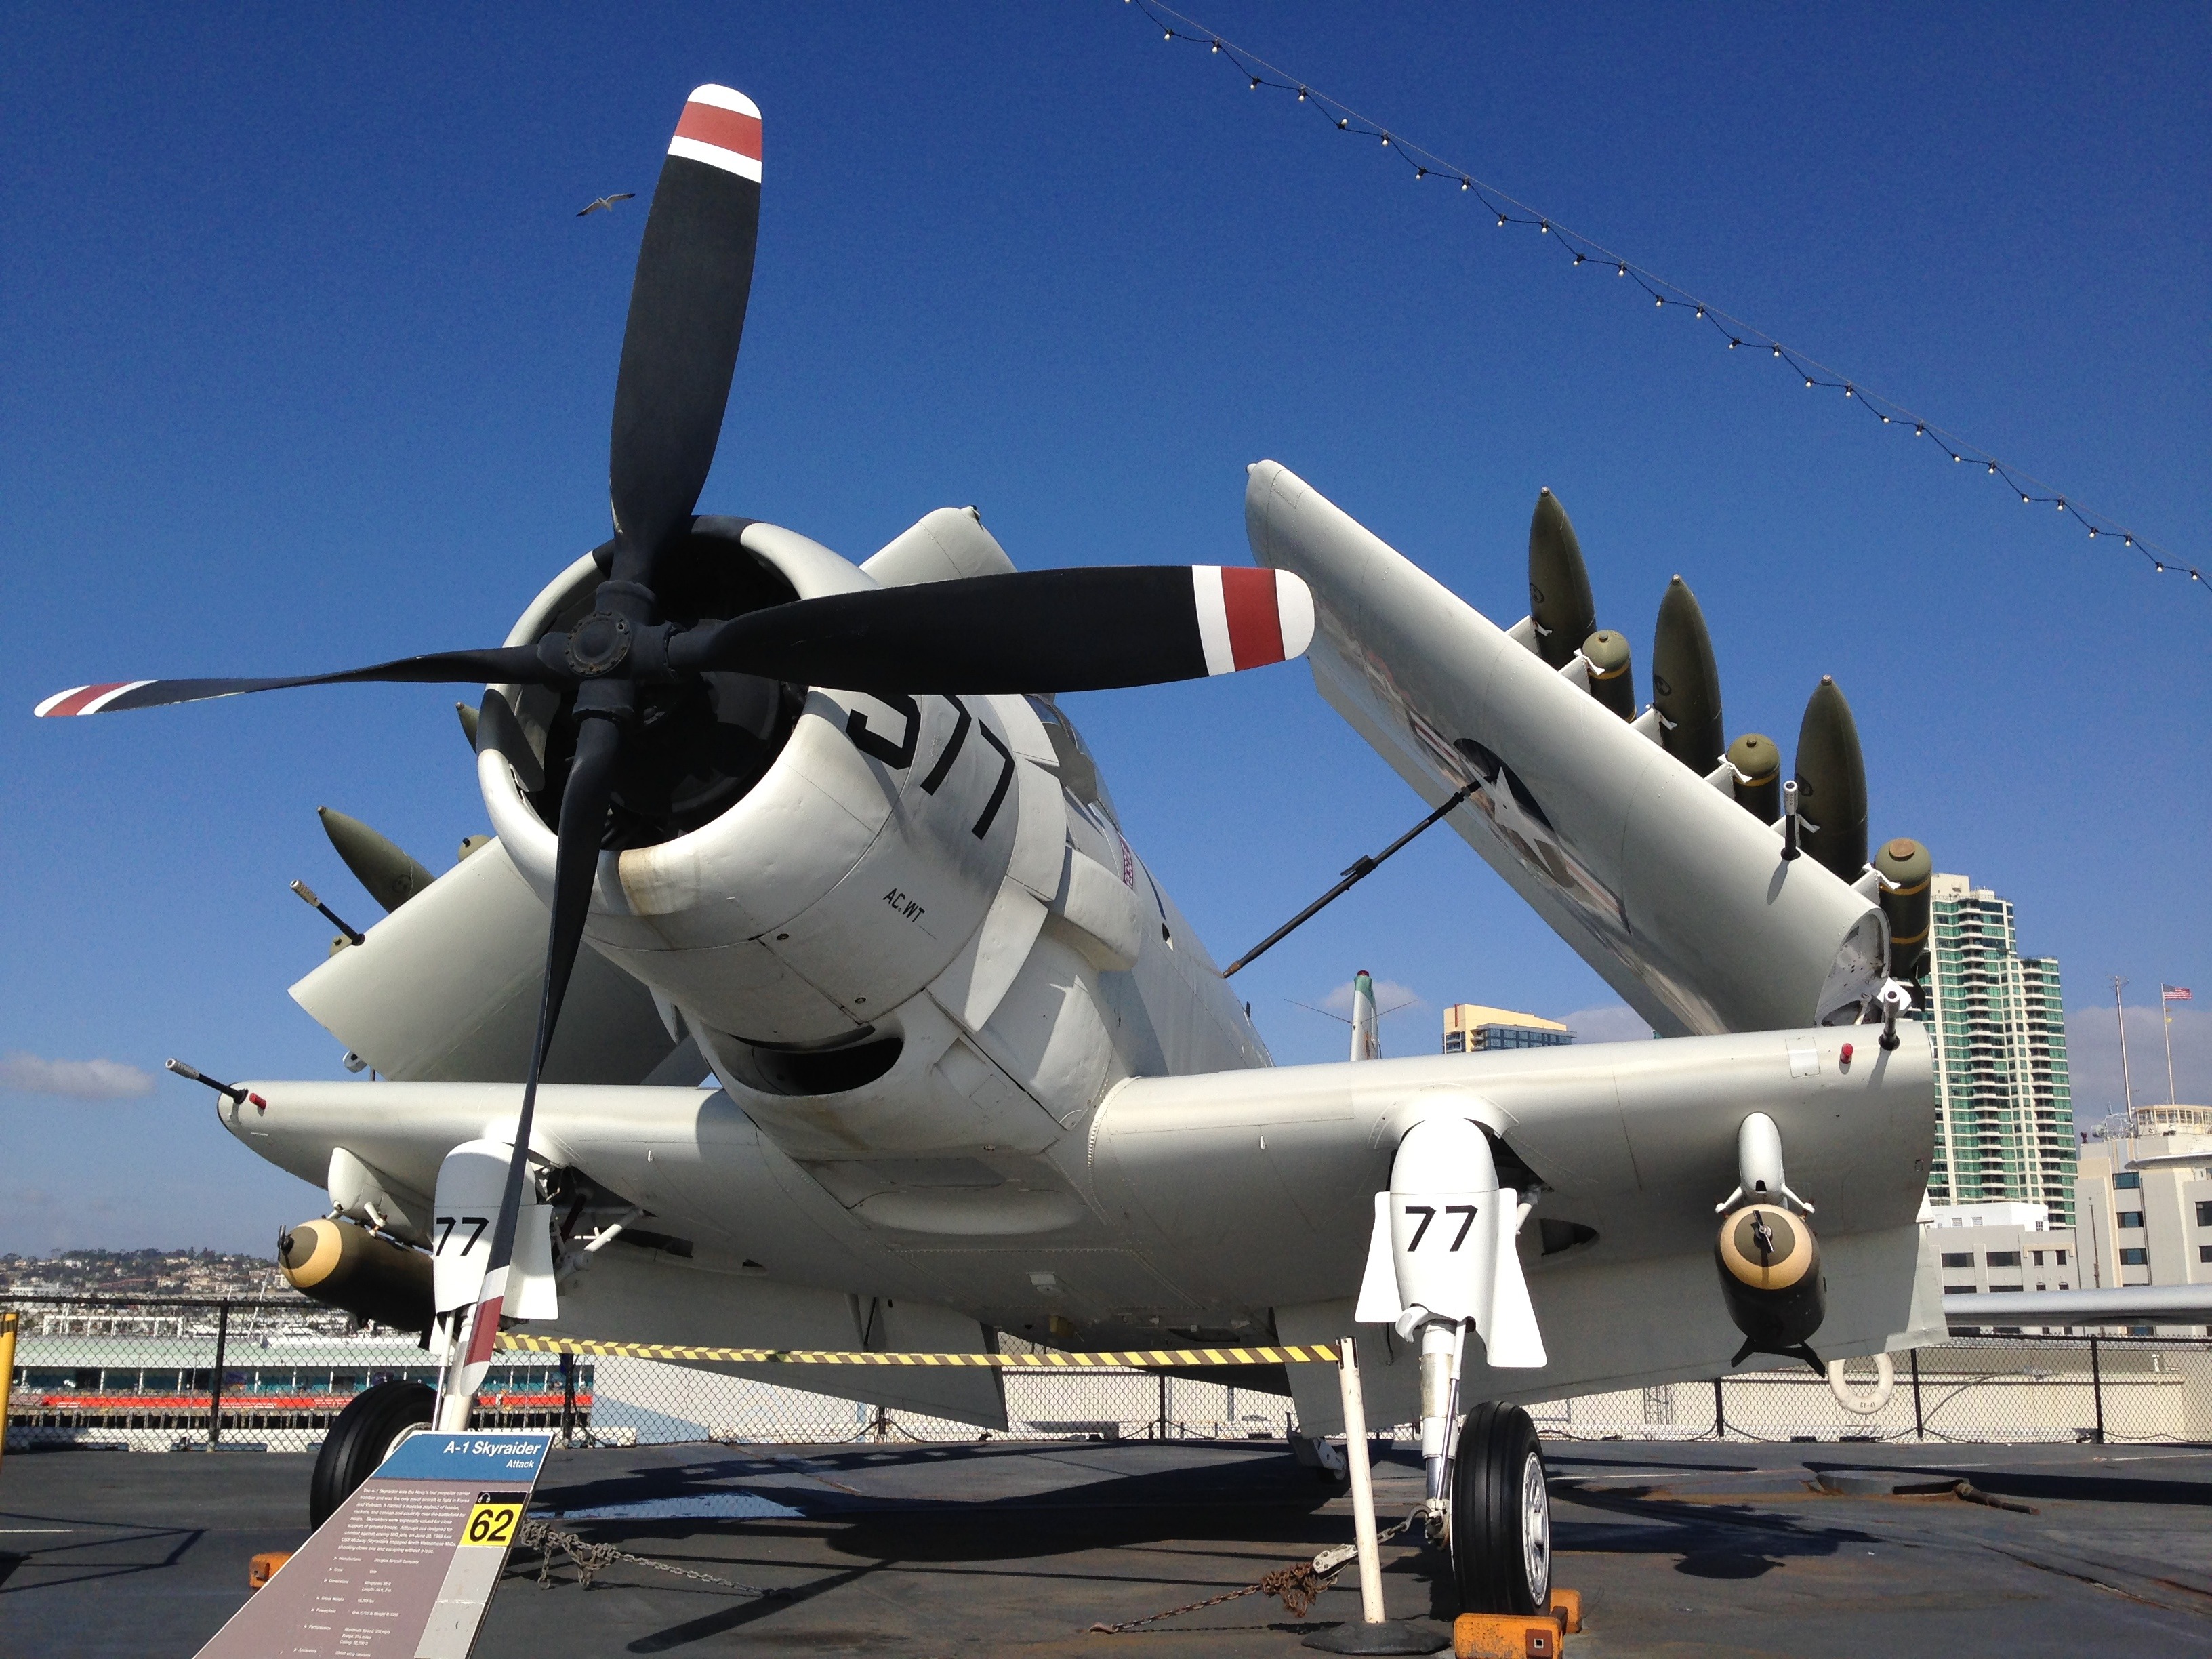
airport, airplane, aircraft, vehicle, airline, aviation, propeller, air force, san diego, military aircraft, atmosphere of earth, aerospace engineering, aircraft engine, propeller driven aircraft